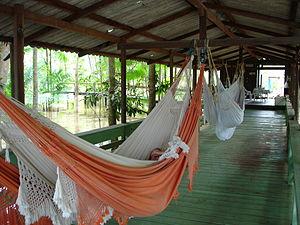
Un hamac est une toile ou un filet suspendu entre deux points d'ancrage, destiné à dormir ou à se reposer. Un hamac peut être soit individuel, soit familial. Il peut être doublé, rembourré au niveau du couchage et avoir des poches intérieures ou extérieures, ainsi que des fioritures diverses pour le décorer.